Bedford Vehicles

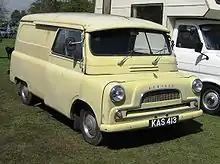
A Bedford CA type new in 1959

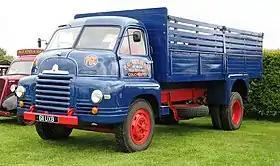
Bedford S

The HC 5–6 cwt van continued briefly after the war, and the JC 10–12 cwt was fitted with the column gear change; and engine from the Vauxhall L Model Wyvern in late 1948; and became the PC. 1952 saw the launch of the Bedford CA light commercial, signifying the end of the road for the outmoded HC and JC models. The CA was a range of vans and pick-ups similar in concept and size to (although pre-dating) the Ford Transit of 1965. These were semi-forward control, having a short bonnet with the rear of the engine protruding into the cab. Engines were the Vauxhall-based OHV in-line four petrol engine, with the option of a Perkins 4/99 or 4/108 diesel engine later on. Performance was adequate for the time, a maximum speed of being attainable with the petrol engine, and offering fuel economy of . The van initially featured a three-speed column gearchange, changing later on to a four-speed column change.